Depression in childhood and adolescence

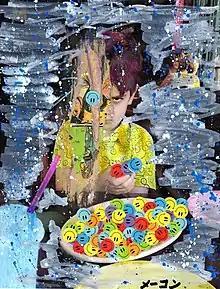
Artwork depicting childhood depression by Marc-Anthony Macon

Major depressive disorder, often simply referred to as depression, is a mental disorder characterized by prolonged unhappiness or irritability. It is accompanied by a constellation of somatic and cognitive signs and symptoms such as fatigue, apathy, sleep problems, loss of appetite, loss of engagement, low self-regard/worthlessness, difficulty concentrating or indecisiveness, or recurrent thoughts of death or suicide.